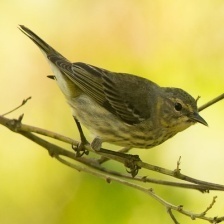
Species: CAPE MAY WARBLER
Scientific name: SETOPHAGA TIGRINA